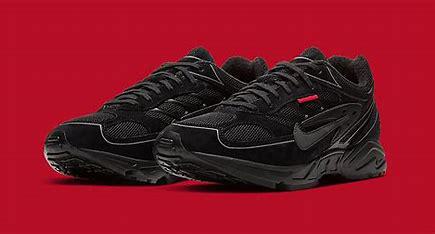
Brand: Nike
Model: Air Ghost Racer